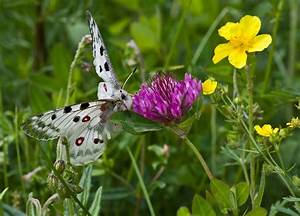
Label: butterfly